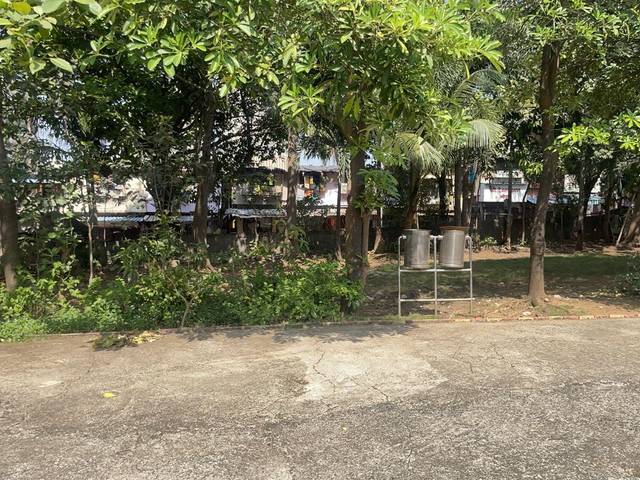
Region: India
Coordinates: 19.131, 72.864